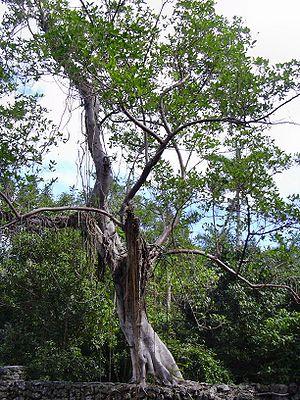
Ficus aurea est un arbre de la famille des Moraceae, originaire de Floride, du Nord et de l'ouest des Caraïbes, du sud du Mexique et d'Amérique centrale jusqu'au Panama. L'appellation spécifique aurea lui a été donnée par le botaniste et zoologiste anglais Thomas Nuttall, qui a décrit l'espèce en 1846 ; les anciens noms appliqués à cette espèce ont été jugés non valides.